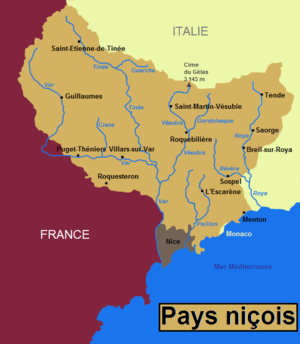
Le Pays niçois, ou pays de Nice, est une région naturelle de France, français depuis 1860, situé à l’extrémité sud-est de la France, au sud des Alpes et au bord de la mer Méditerranée, sur la rive gauche du Var.